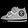
Label: Sneaker